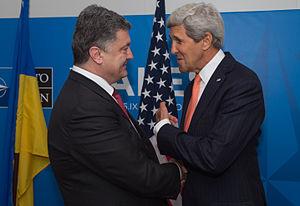
L'Ukraine est un État d'Europe orientale, le deuxième d'Europe par sa superficie. Elle est bordée par la mer Noire et la mer d'Azov au sud, frontalière avec la Russie au nord-est et à l'est, avec la Biélorussie au nord, avec la Pologne à l'ouest-nord-ouest, avec la Slovaquie et la Hongrie à l'ouest et avec la Roumanie et la Moldavie au sud-ouest.